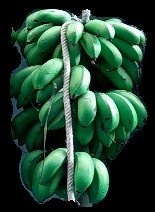
Variety: rasbale
Grade: grade2